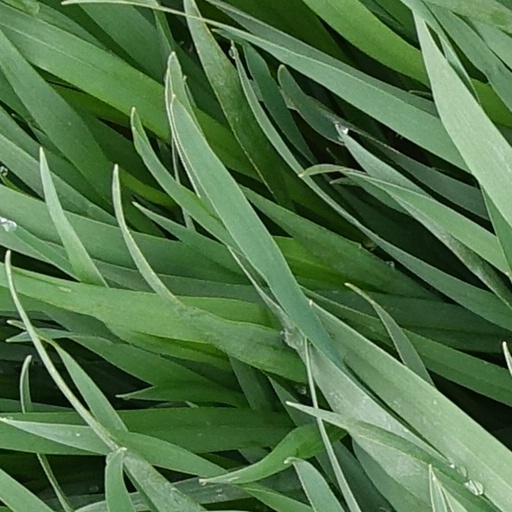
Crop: wheat